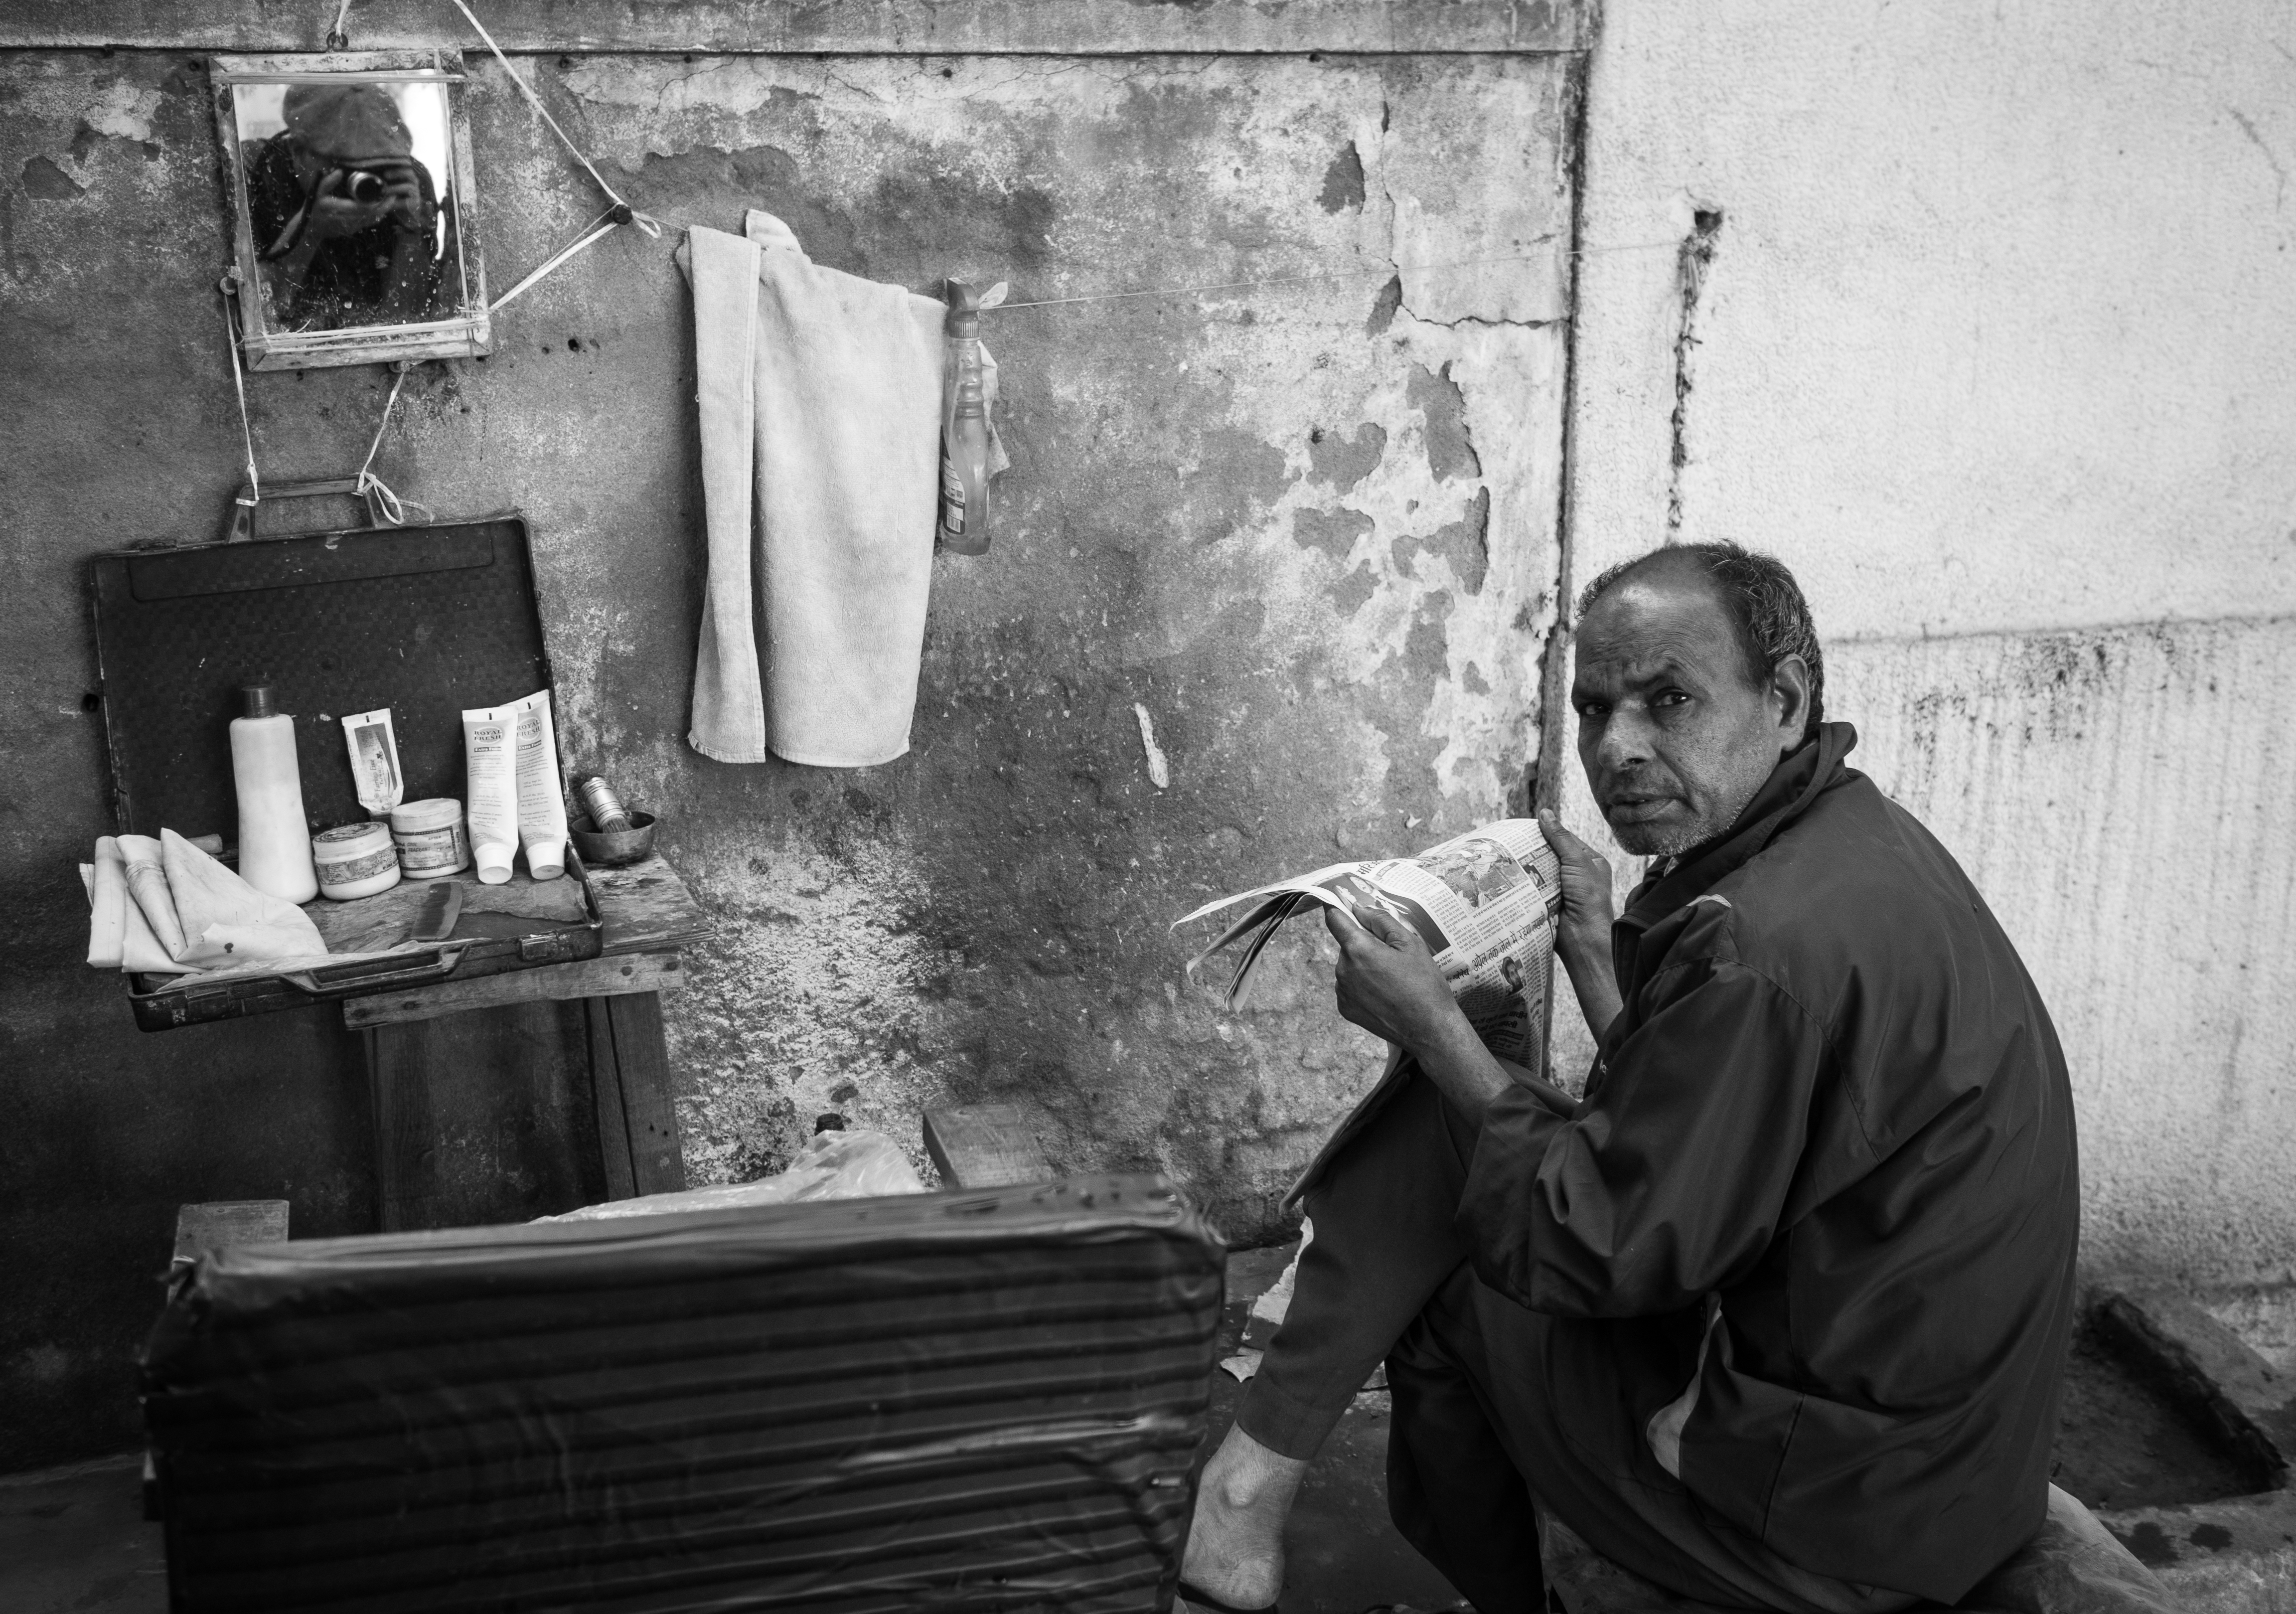
person, black and white, white, street, photography, portrait, black, monochrome, streetphotography, flickr, thomas, olympus, photograph, omd, image, fuji, leica, monochrom, leuthard, hcb, thomasleuthard, monochrome photography, human positions